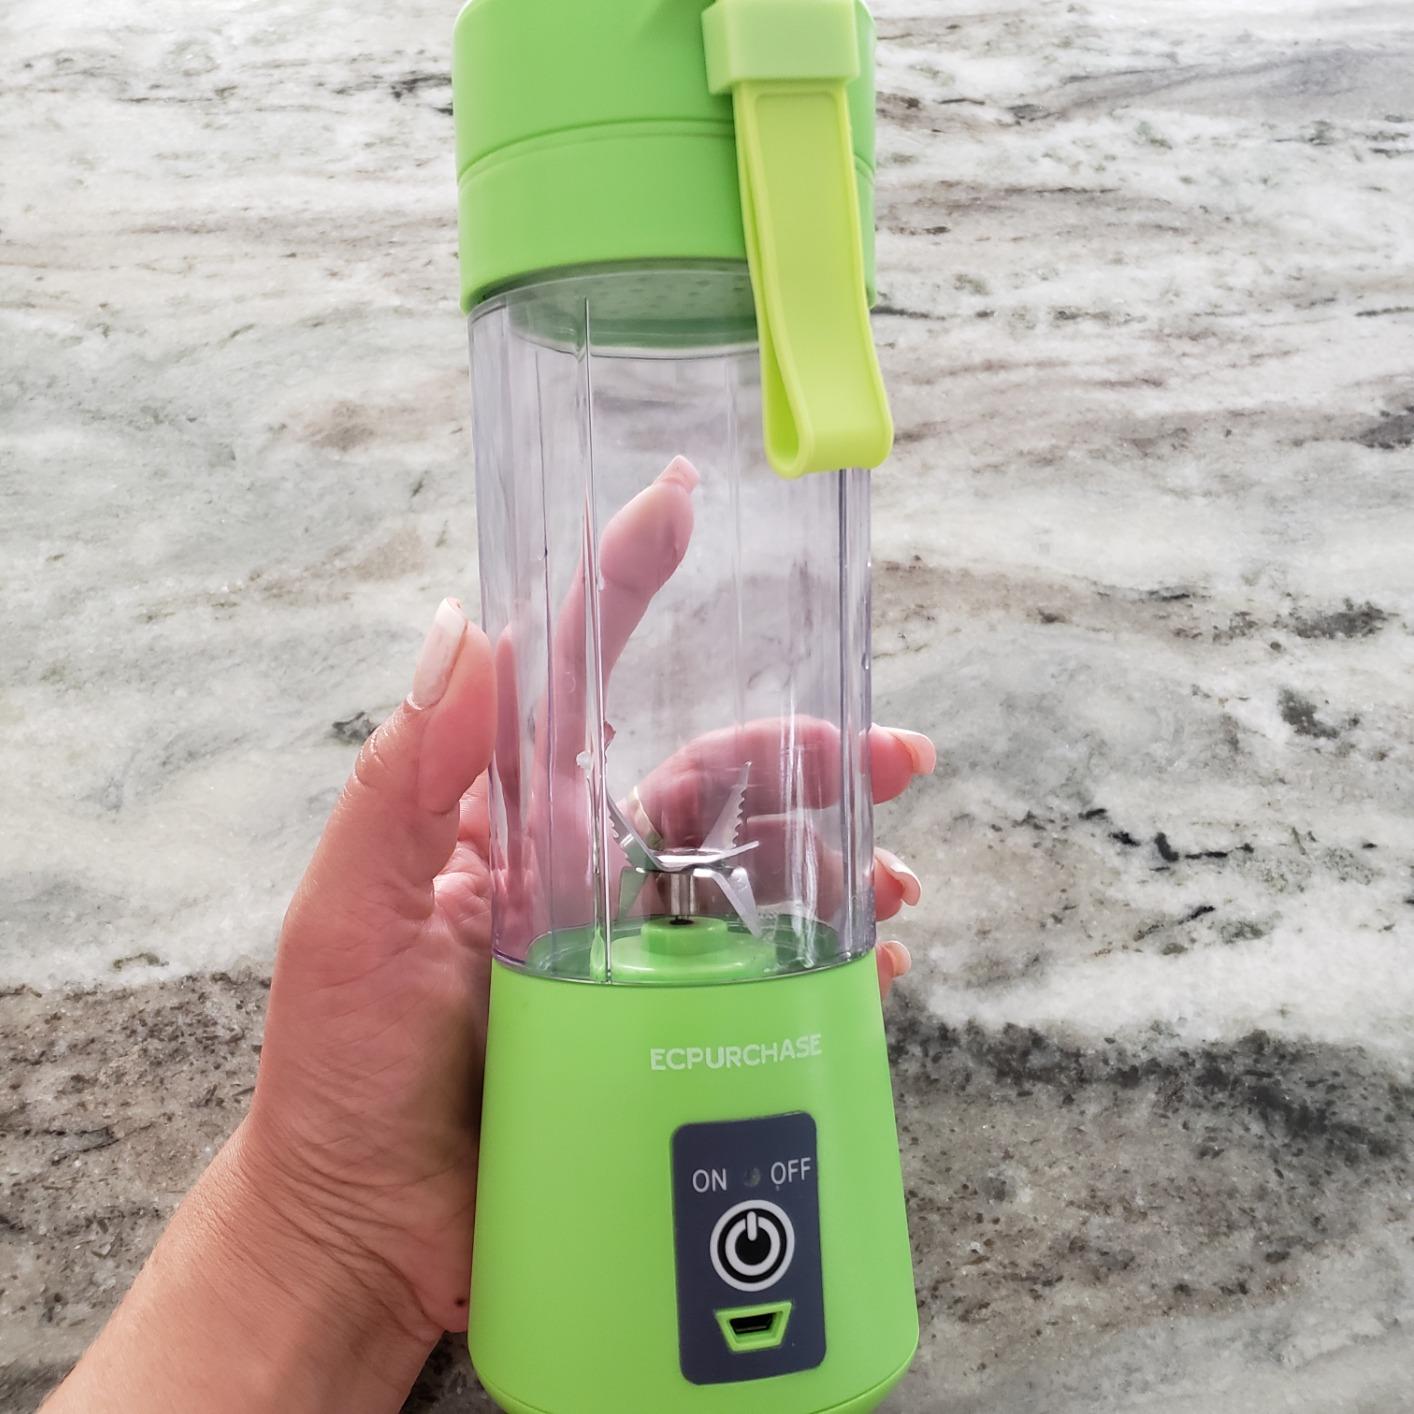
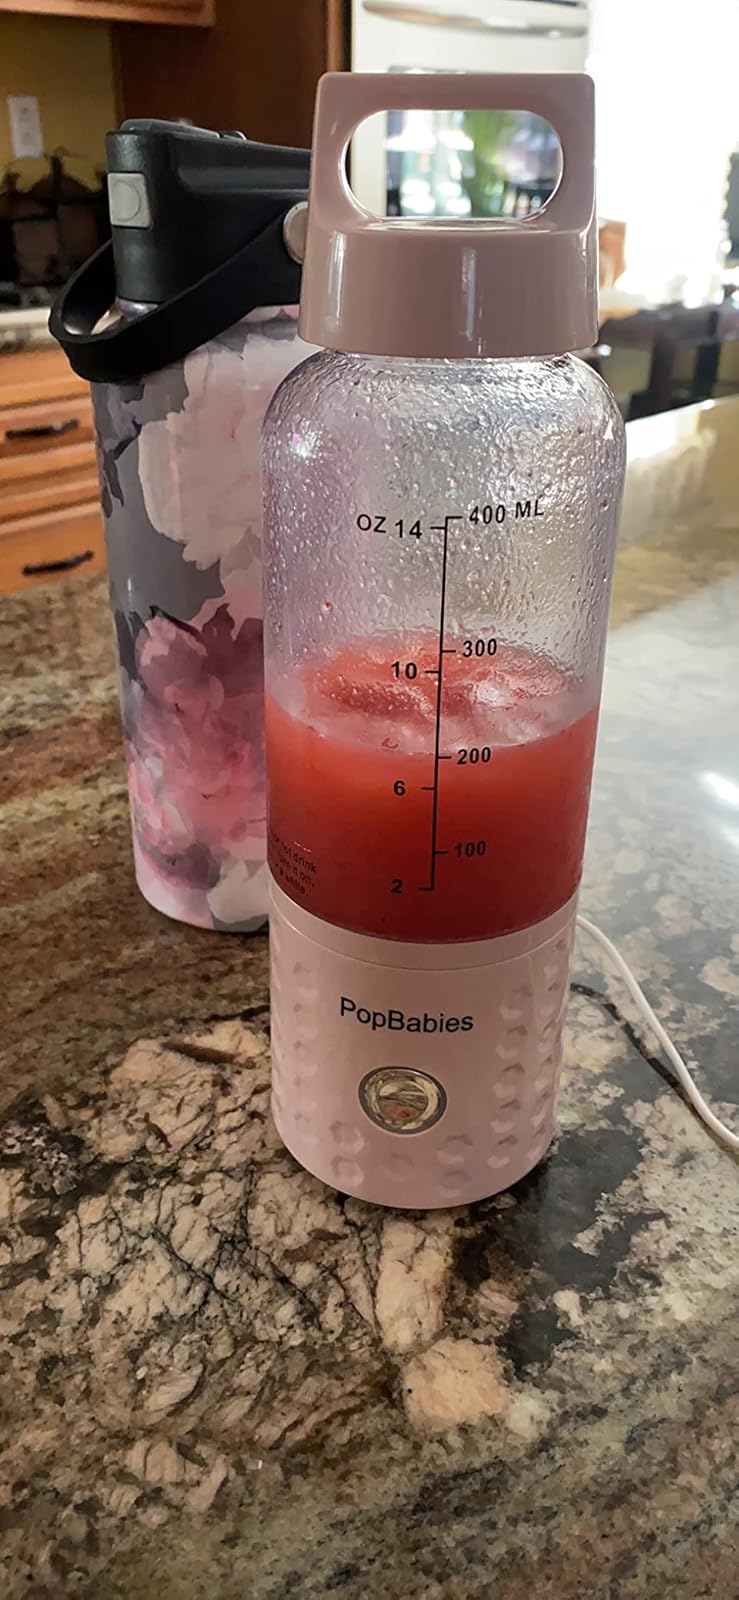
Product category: items_blender
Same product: no